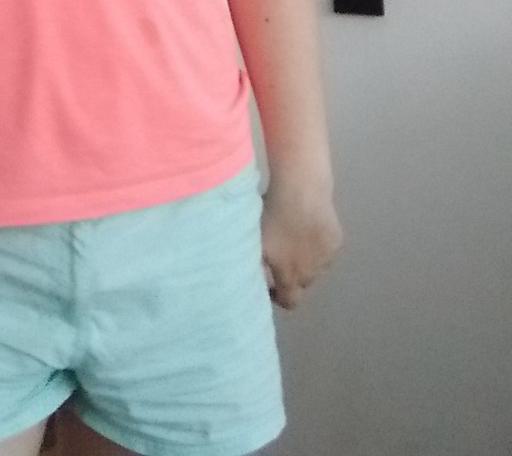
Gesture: no_gesture